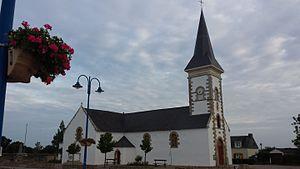
Église Le Tour-du-Parc côté - Presqu'Île de Rhuys - Morbihan ( 56 ) - Bretagne - France
La liste des églises du Morbihan recense de manière exhaustive les églises situées dans le département français du Morbihan. Il est fait état des diverses protections dont elles peuvent bénéficier, et notamment les inscriptions et classements au titre des monuments historiques.
Le Tour-du-Parc [lətuʁdypaʁk] est une commune française, située dans le département du Morbihan en région Bretagne.